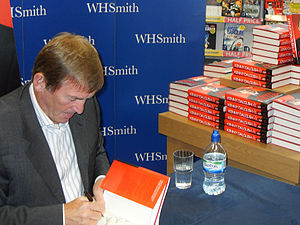
Kenny Dalglish
Kenny Dalglish, 2010
"Kenneth Mathieson ""Kenny"" Dalglish er en skotsk fodboldtræner og tidligere fodboldspiller, og senest manager i Liverpool F.C.. I 1982-83 sæsonen vandt han prisen PFA Player of the Year og i 2009 blev han af fodboldmagasinet FourFourTwo kåret til bedste britiske angriber i perioden efter 2. Verdenskrig. Han er medlem af Scottish Football Hall of Fame.